Black Mask (character)

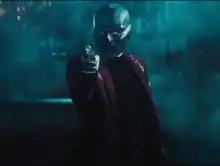
Ewan McGregor as Roman Sionis / Black Mask in "Birds of Prey" (2020).

Roman Sionis / Black Mask appears in the "" video game franchise, initially voiced by Nolan North in "Arkham City" and by Brian Bloom in subsequent appearances.